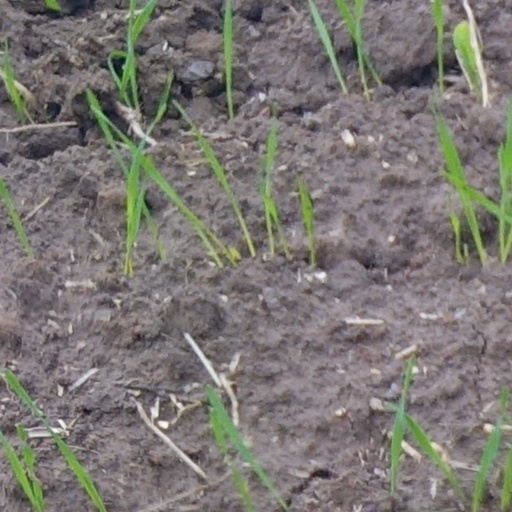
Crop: wheat